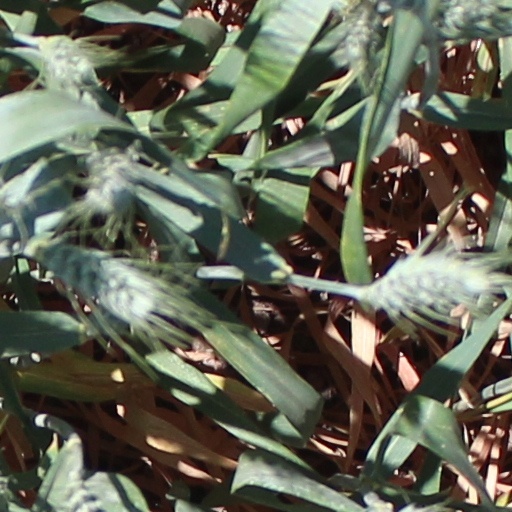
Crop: wheat